Transport in Kent

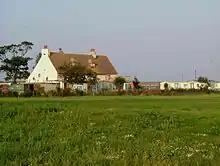
Muswell Manor, Isle of Sheppey - the birthplace and cradle of British aviation

Kent was the forefront of the development of aviation in the UK with the Royal Aero Club in 1901 at Leysdown on the Isle of Sheppey for balloon flying. This soon explained with the Short Brothers starting to base Wright flyer from Shellbeach in July 1909. This soon moved to nearby Eastchurch. Shorts moved production to Rochester in 1913, where they constructed seaplanes along the banks of the River Medway and aeroplanes from the nearby Rochester Airport.